Sinyavino offensive

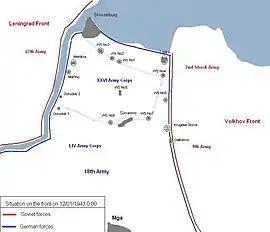
location of the Sinyavino Heights

The Sinyavino offensives were a series of Soviet offensives in 1941–1943 during World War II around the Sinyavino Heights, east of Leningrad, to lift the Siege of Leningrad. The area was only fully liberated during the Leningrad–Novgorod offensive in January 1944.